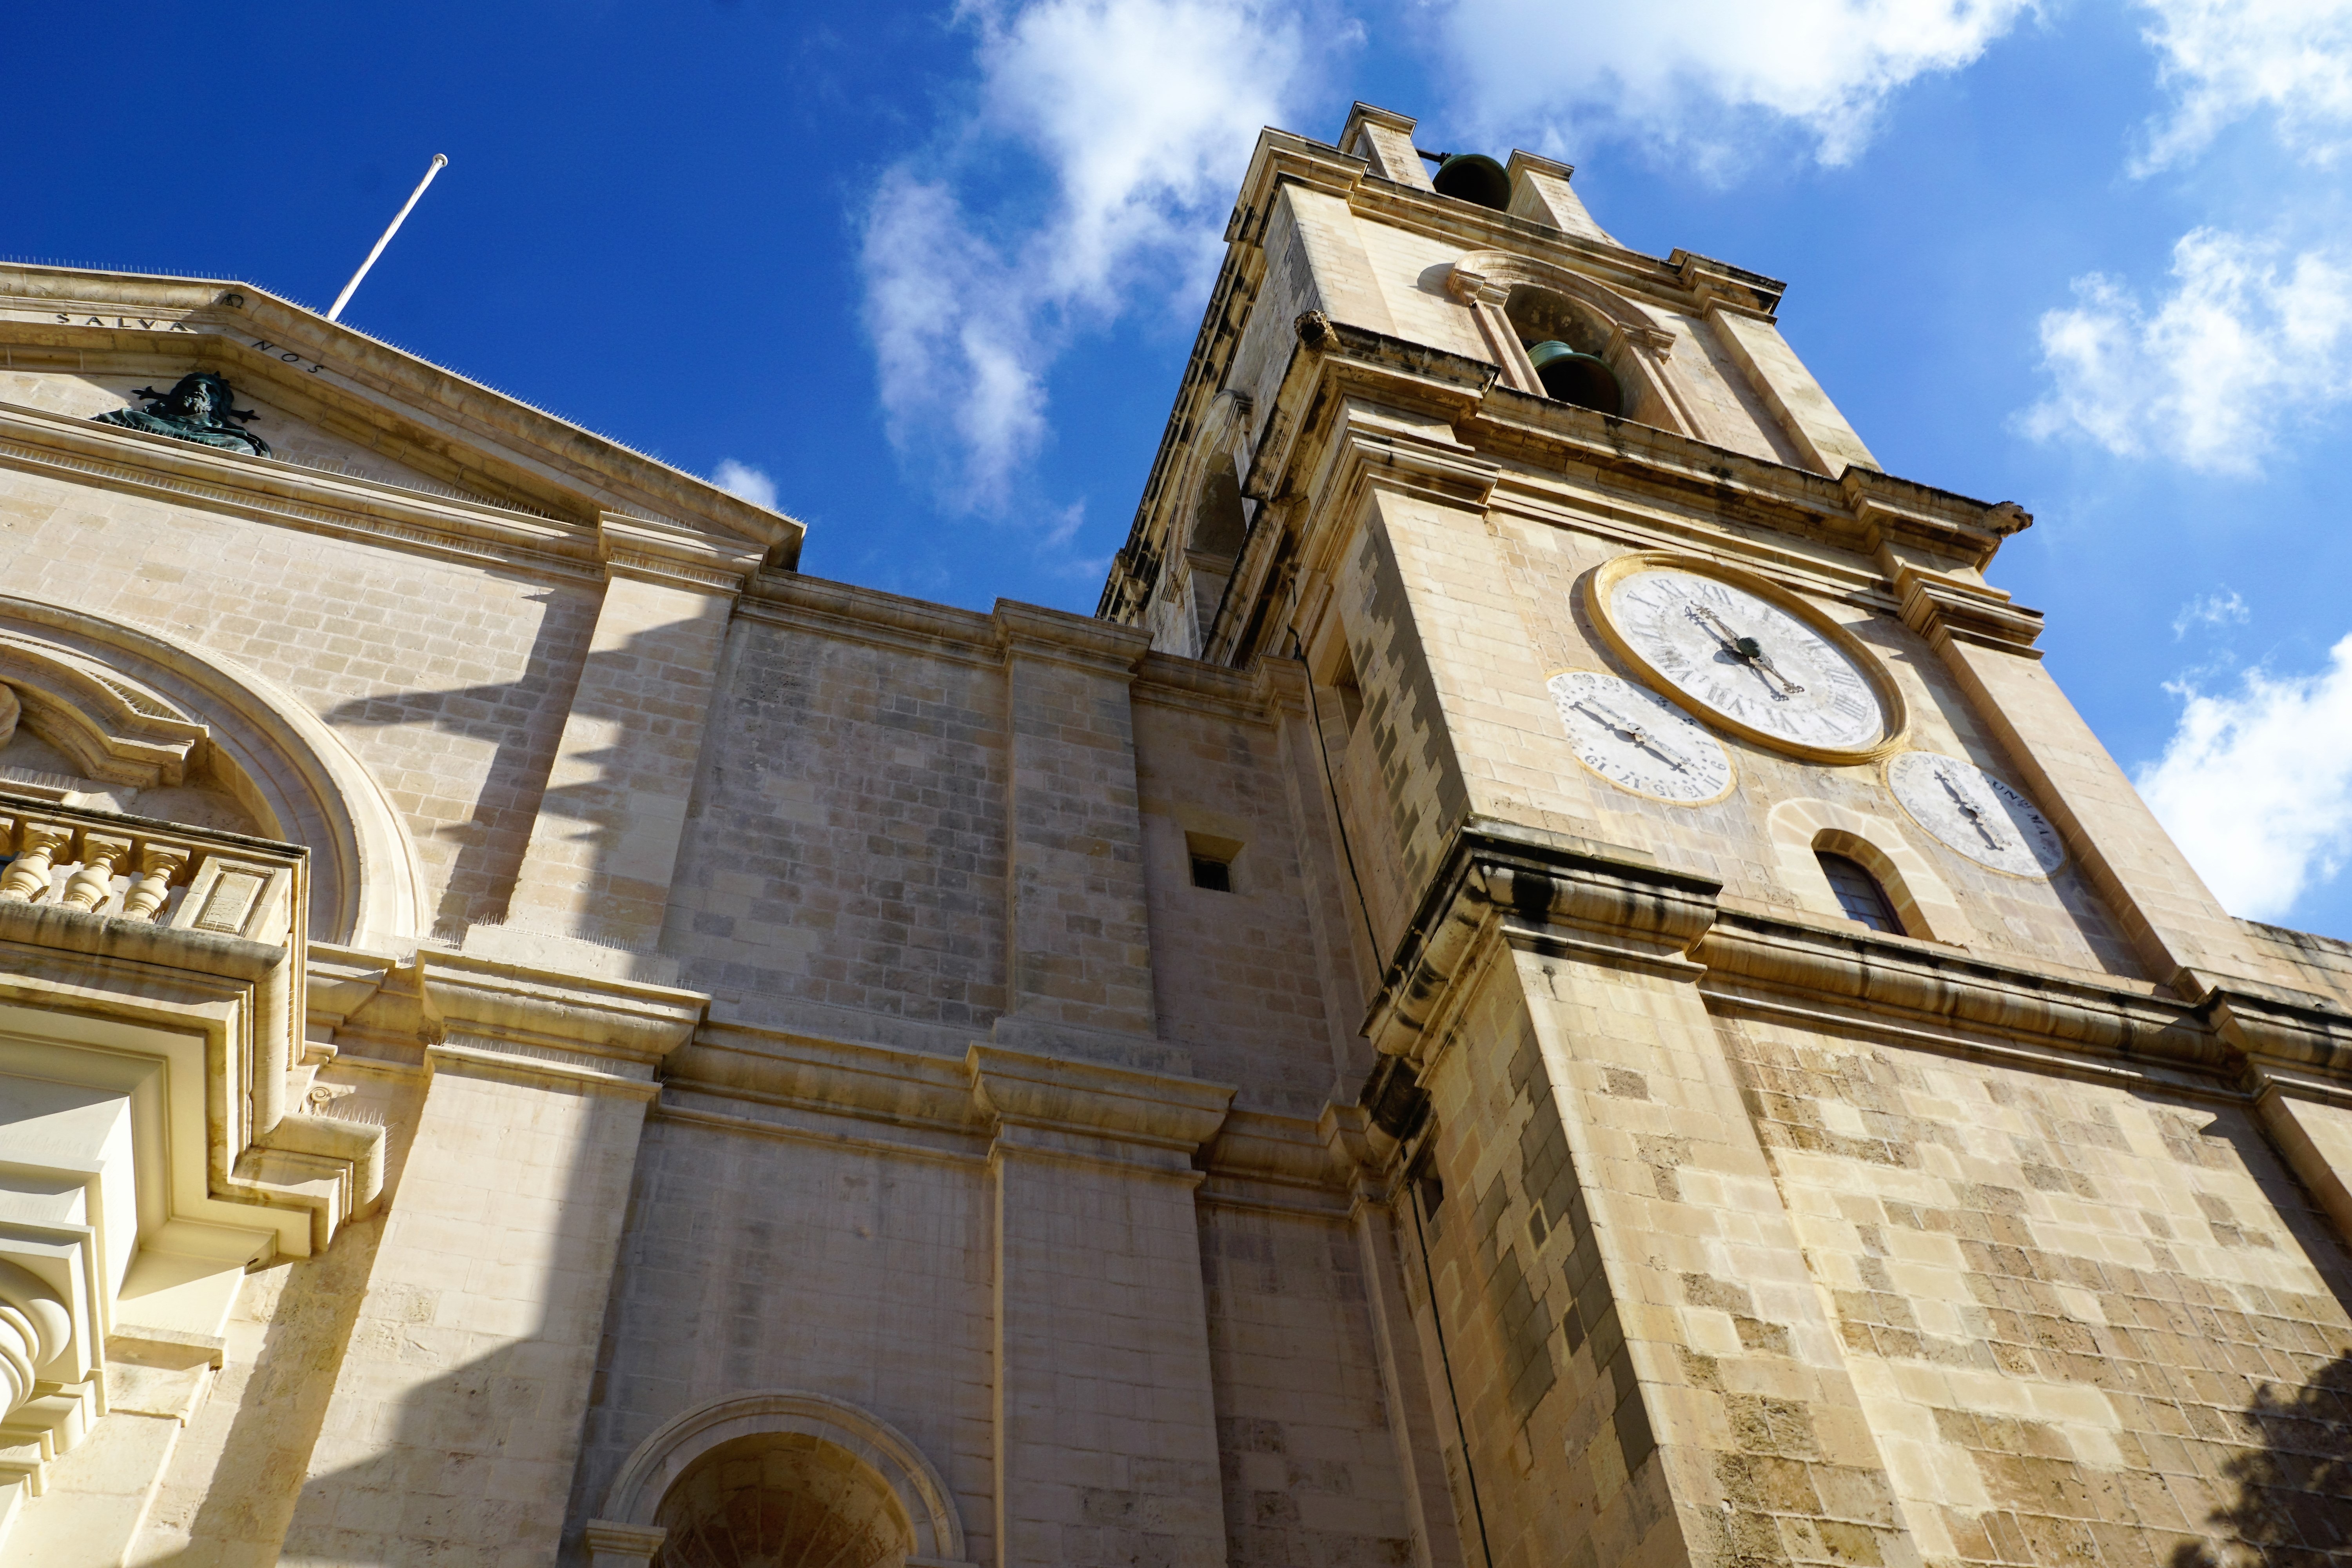
sky, town, clock, time, building, city, mediterranean, tower, holiday, island, facade, blue, church, cathedral, place of worship, bell tower, monastery, synagogue, malta, basilica, middle ages, game of thrones, ancient history, valetta